Satabdi Roy

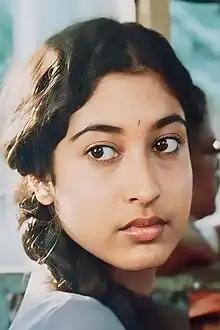

The year 1990 saw Roy emerging out as a bankable film star with her two back-to-back commercial successes "Apan Amar Apan" by Tarun Majumdar and "Abishkar" by Salil Dutta. In both the films, she played the role of an aspiring singer, but was noted more for her role in "Abishkar", where she essayed a singer who set out in a quest of her kidnapped sister-in-law. She was also noted for her role in Tapan Saha's "Alingan" (1990). She went on to convey hits such as Nandan Dasgupta's "Prem Pujari" (1991), Deb Singha's "Adhikar" (1992), Guru Bagchi's "Pennam Kolkata" (1992), Prashanta Nanda's "Ghar Sansar" (1993), "Lal Pan Bibi" (1994), Srikanta Guhathakurta's "Shraddhanjali" (1993), Chiranjeet Chakraborty's "Sansar Sangram" (1995), Swapan Saha's "Sakhi Tumi Kar" (1996) and Anjan Banerjee's "Chandragrahan" (1997) to name a few. She made her Bollywood debut in National Award winning director Jyoti Sarup's "Naya Zaher" (1991).